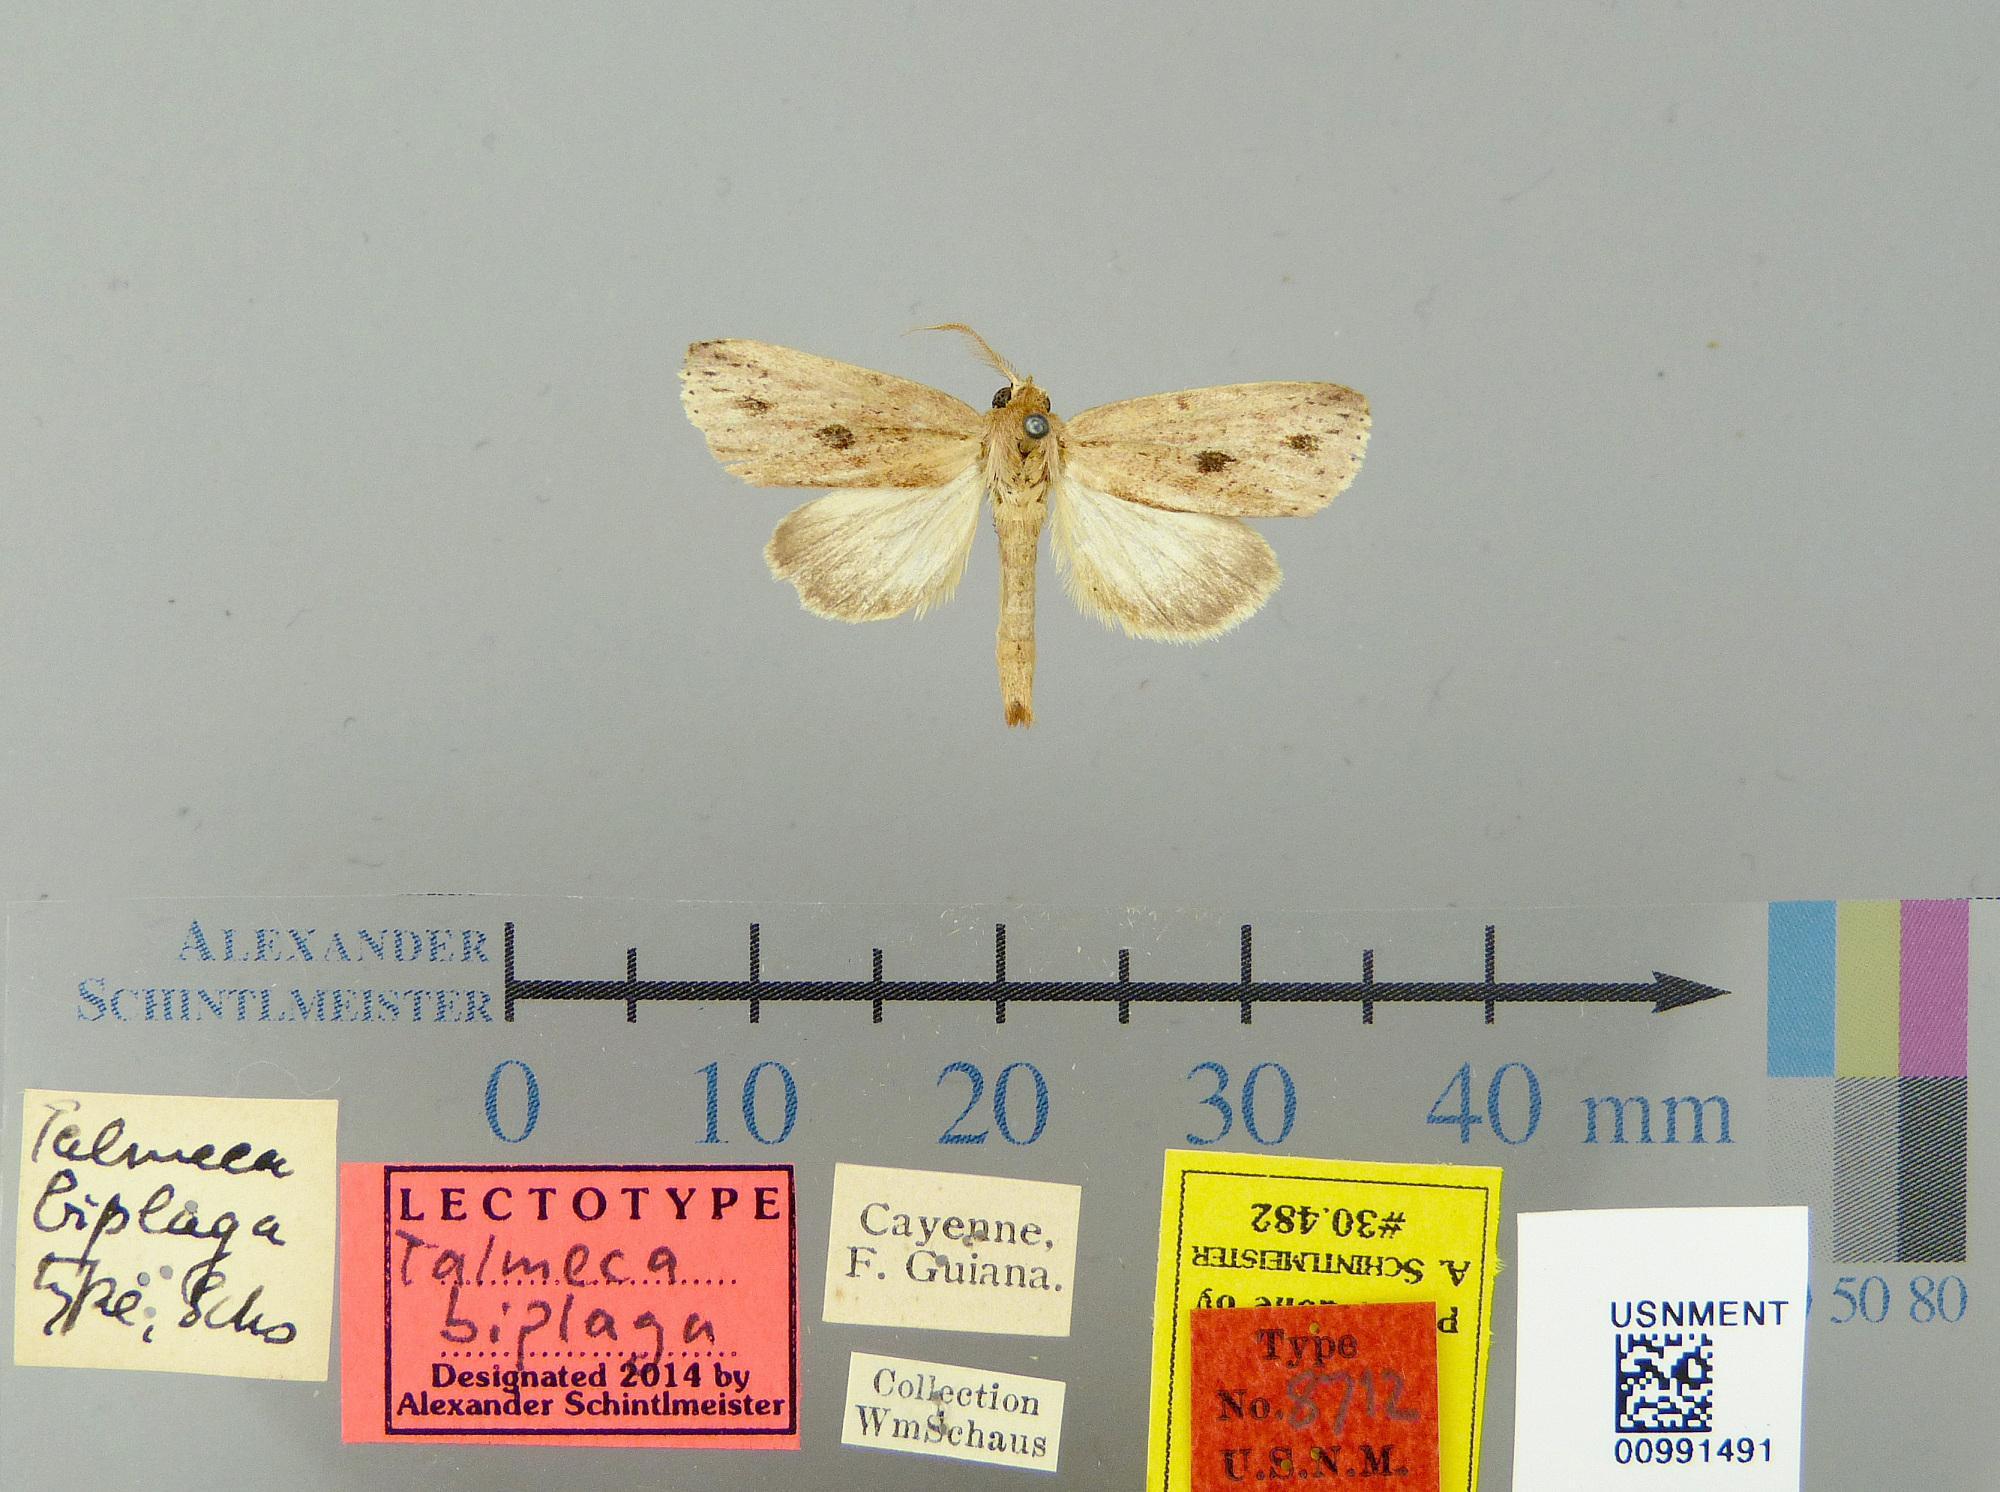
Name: Talmeca biplaga
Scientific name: Talmeca biplaga Schaus, 1906
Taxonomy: Animalia, Arthropoda, Insecta, Lepidoptera, Notodontidae
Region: [Not Stated]
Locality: Cayenne, French Guiana, France